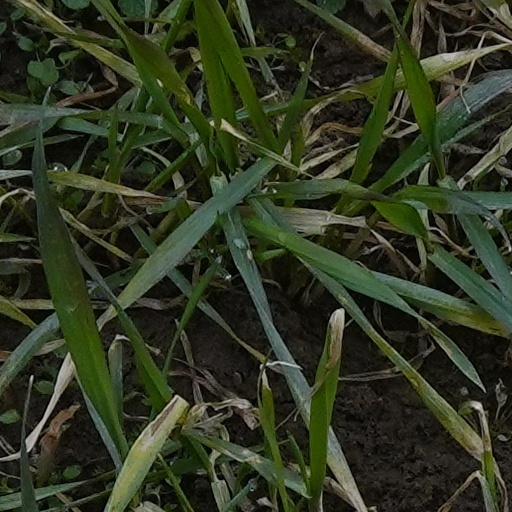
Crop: wheat